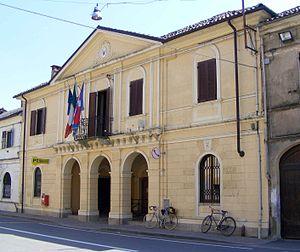
Crova est une commune de la province de Vercelli dans le Piémont en Italie.